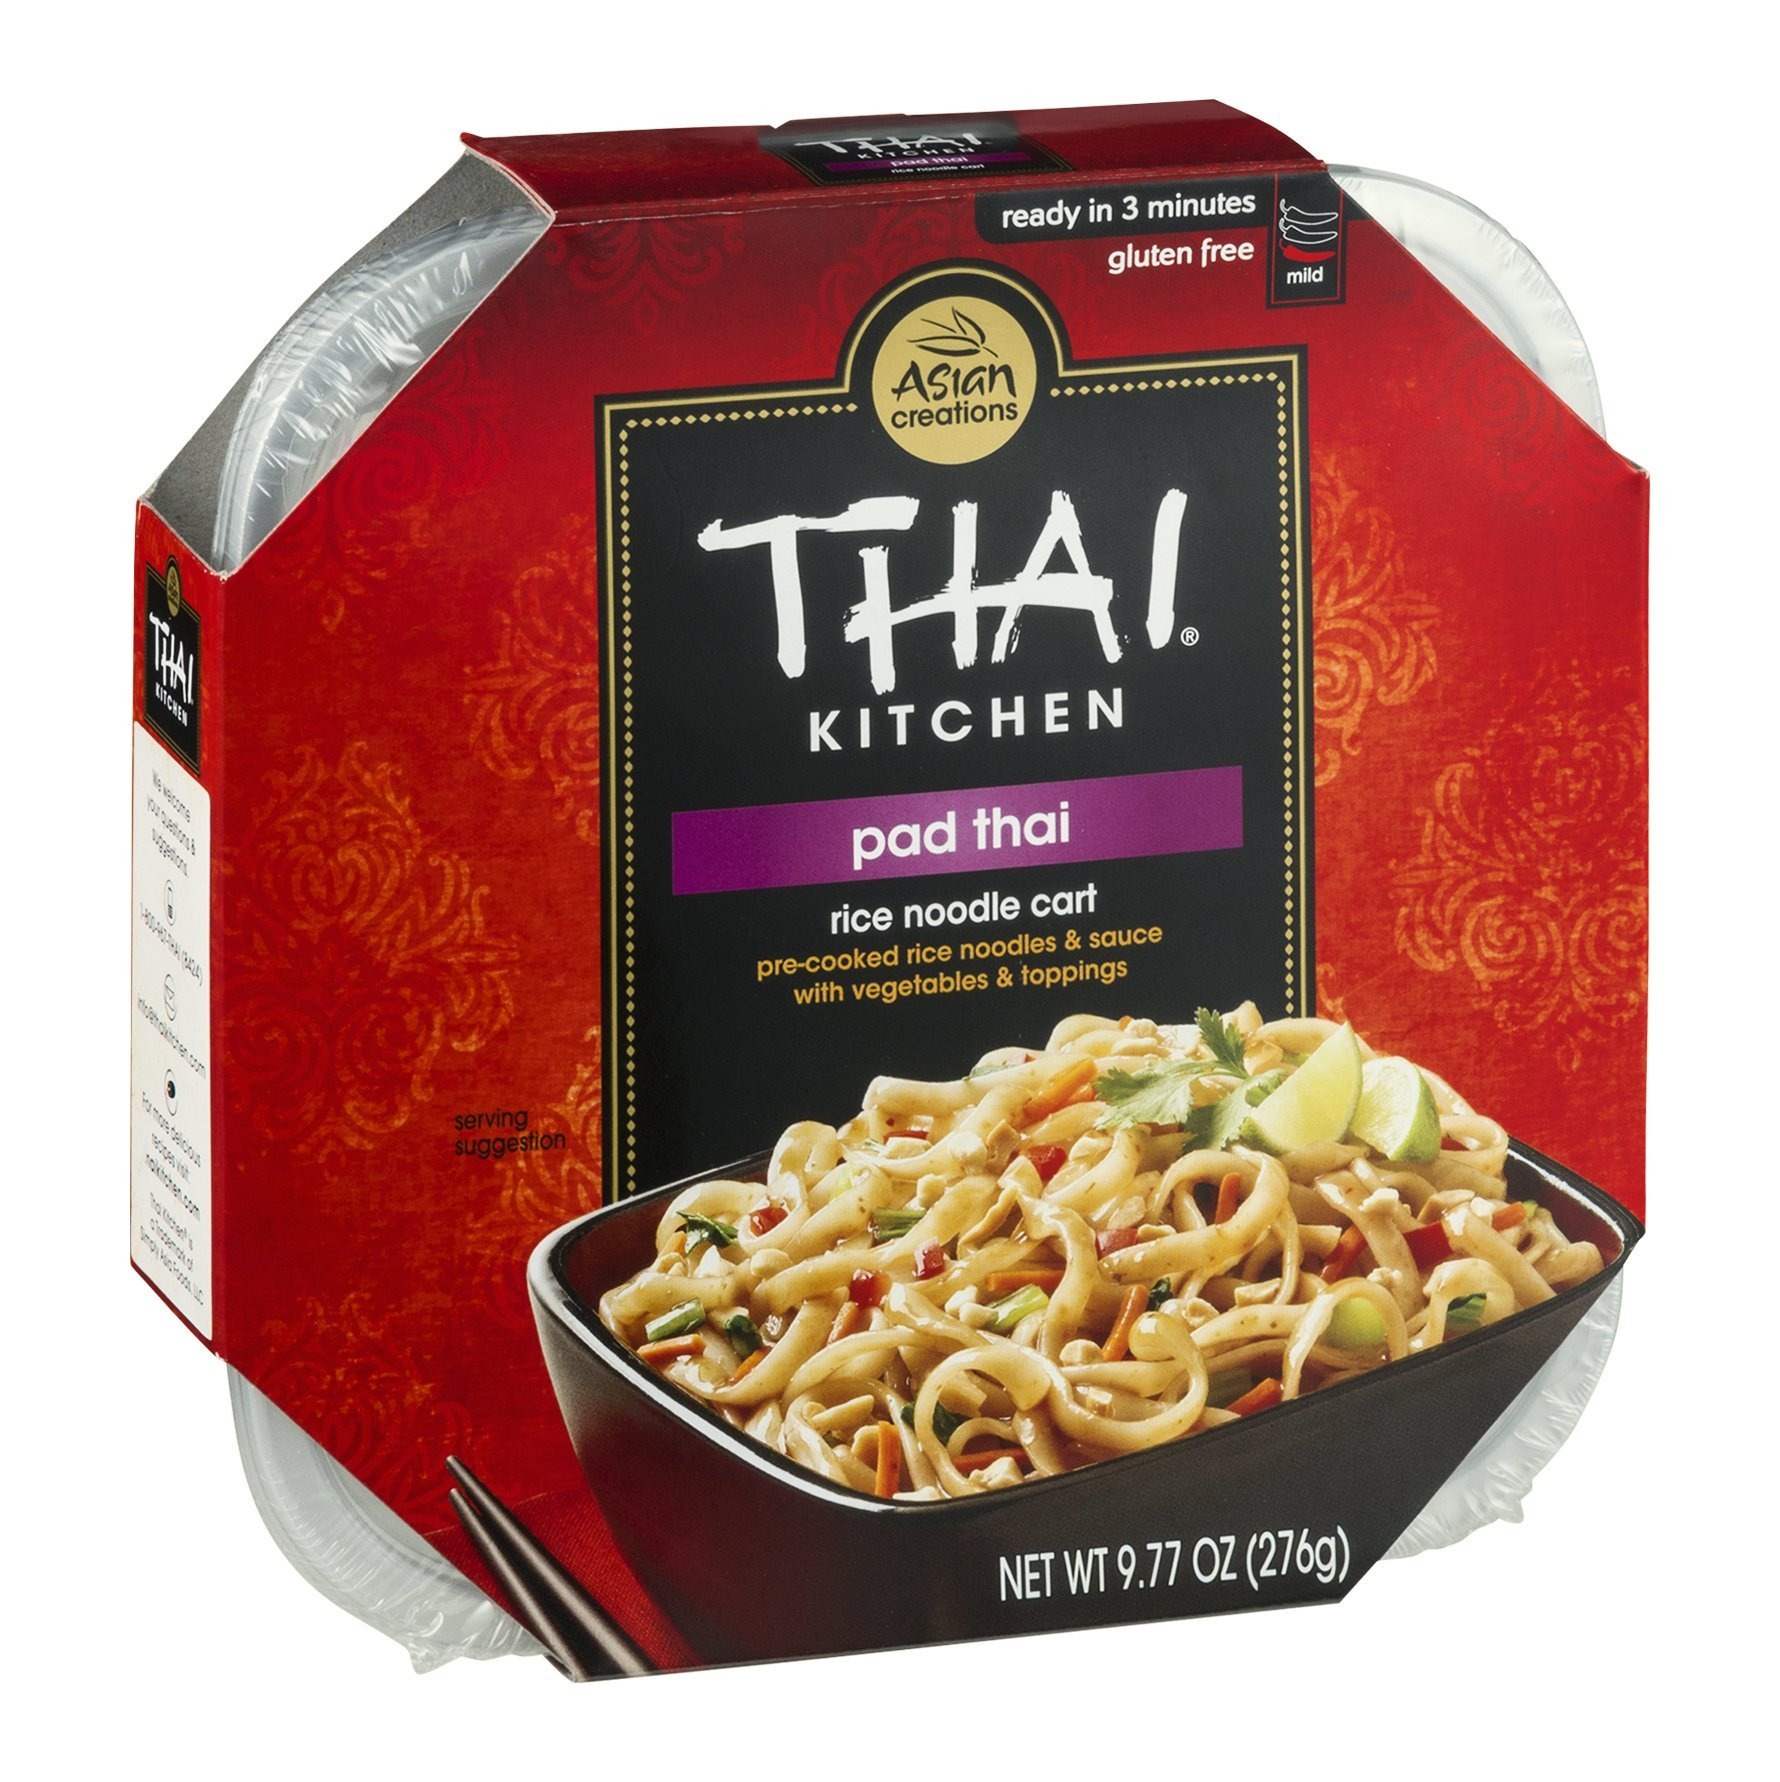
Item Name: Thai Kitchen Rice Noodle Pad Thai, 9.7000-ounces (Pack of6)
Bullet Point: Gluten Free
Product Description: Save on Thai Kitchen 6X 9.77 Oz Thai Rice Noodle Gluten Free<Br><Br>: Gluten Free <Br><Br>(Note: This Product Description Is Informational Only. Always Check The Actual Product Label In Your Possession For The Most Accurate Ingredient Information Before Use. For Any Health Or Dietary Related Matter Always Consult Your Doctor Before Use.)
Value: 58.62
Unit: Ounce

Price: 6.77